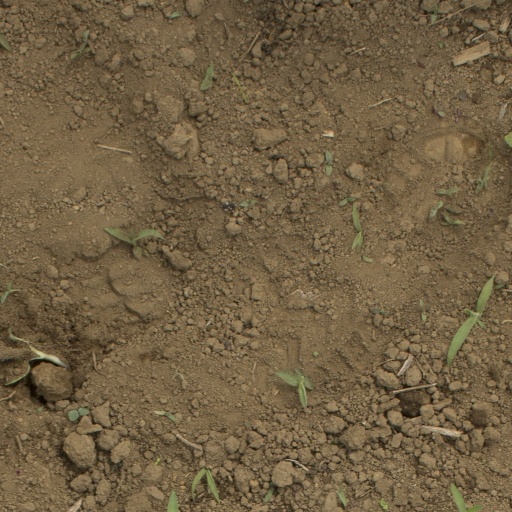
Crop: Jerusalem artichoke